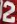
Number: 2